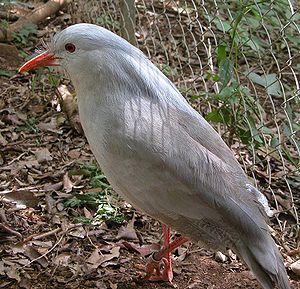
Photo d'un cagou (Rhynochetos jubatus) en Nouvelle Calédonie, par Scott Meyer.
Un animal national est un animal choisi par une communauté comme son emblème en raison de sa représentativité, soit parce qu'il est caractéristique du territoire considéré, soit encore pour la Nouvelle Zélande le kiwi. Certains pays ont plusieurs animaux nationaux.
Le Kagou huppé ou simplement Cagou est une espèce d'oiseaux échassiers qui mesure environ 55 cm, de couleur grisâtre, aux longues plumes occipitales, au plumage blanchâtre orné de barres sur les ailes. Il est incapable de voler. C'est le seul représentant de la famille des Rhynochetidae et du genre Rhynochetos endémique de Nouvelle-Calédonie.
La Nouvelle-Calédonie est une collectivité française composée d'un ensemble d'îles et d'archipels d'Océanie, situés en mer de Corail et dans l'océan Pacifique Sud. L'île principale est la Grande Terre, longue de 400 km et comptant 64 km en sa plus grande largeur.